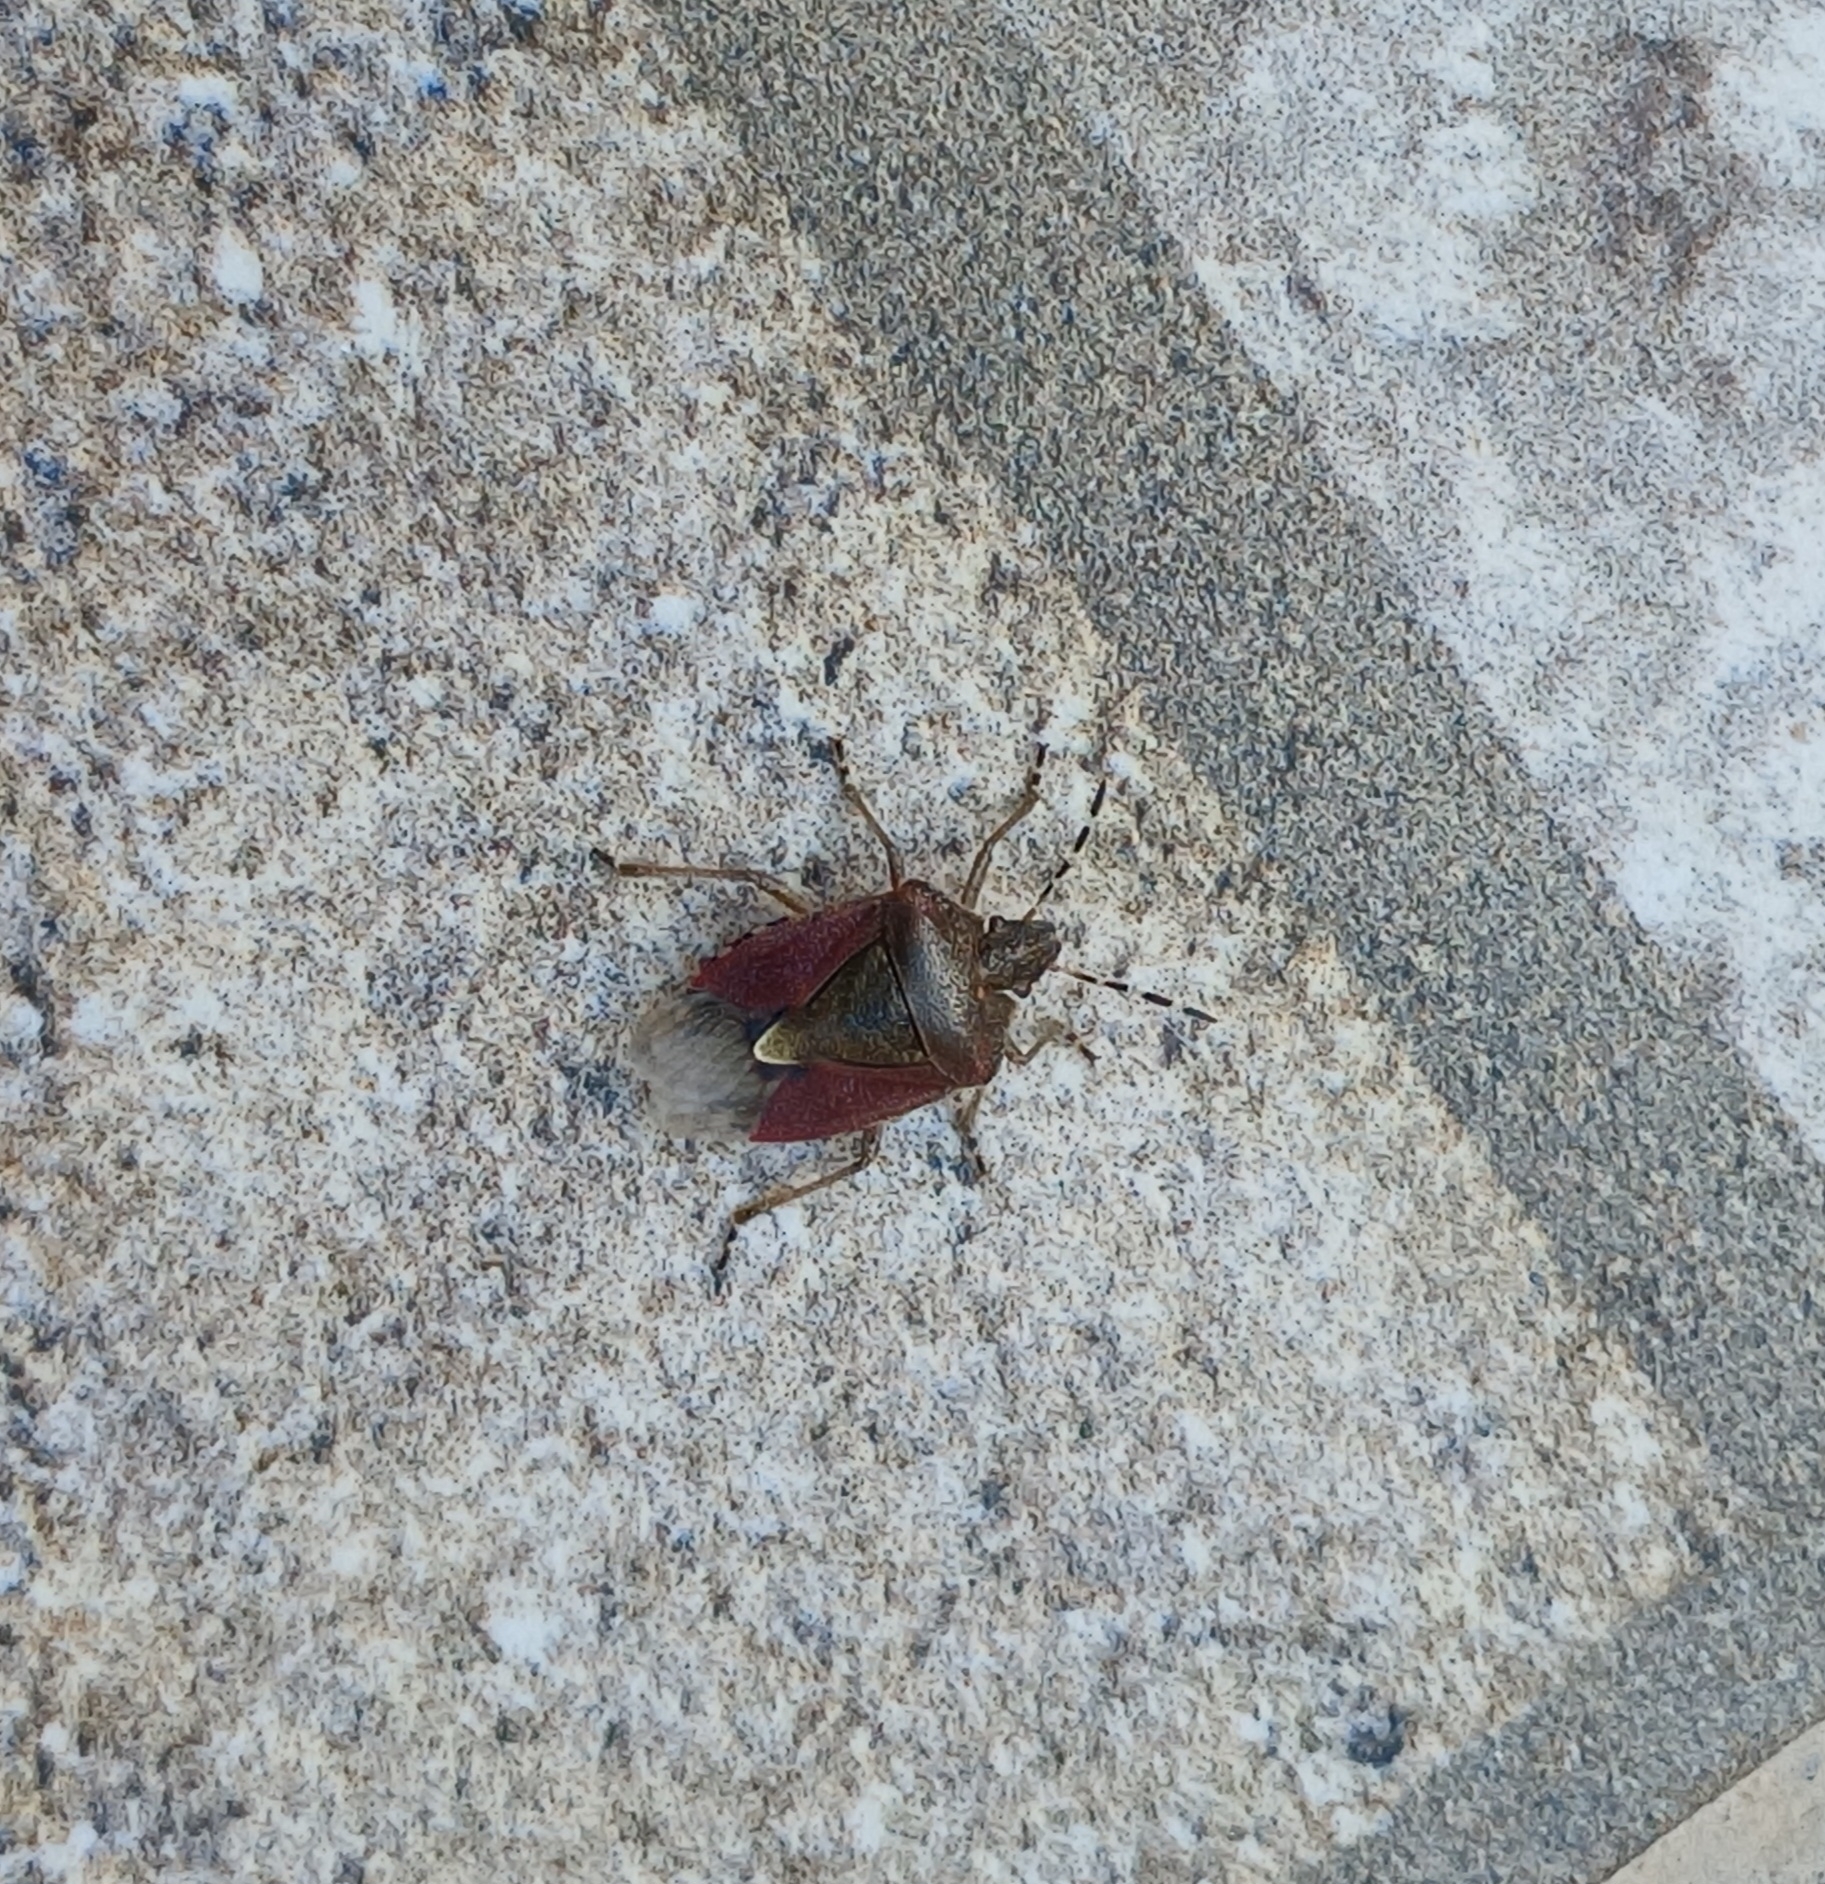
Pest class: stink_bug